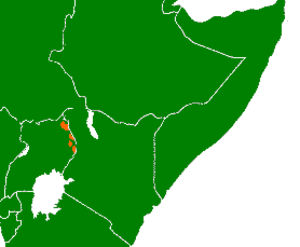
Les langues kuliak sont une petite famille de trois langues parlées dans l'Est de l'Ouganda, près de la frontière kényane.